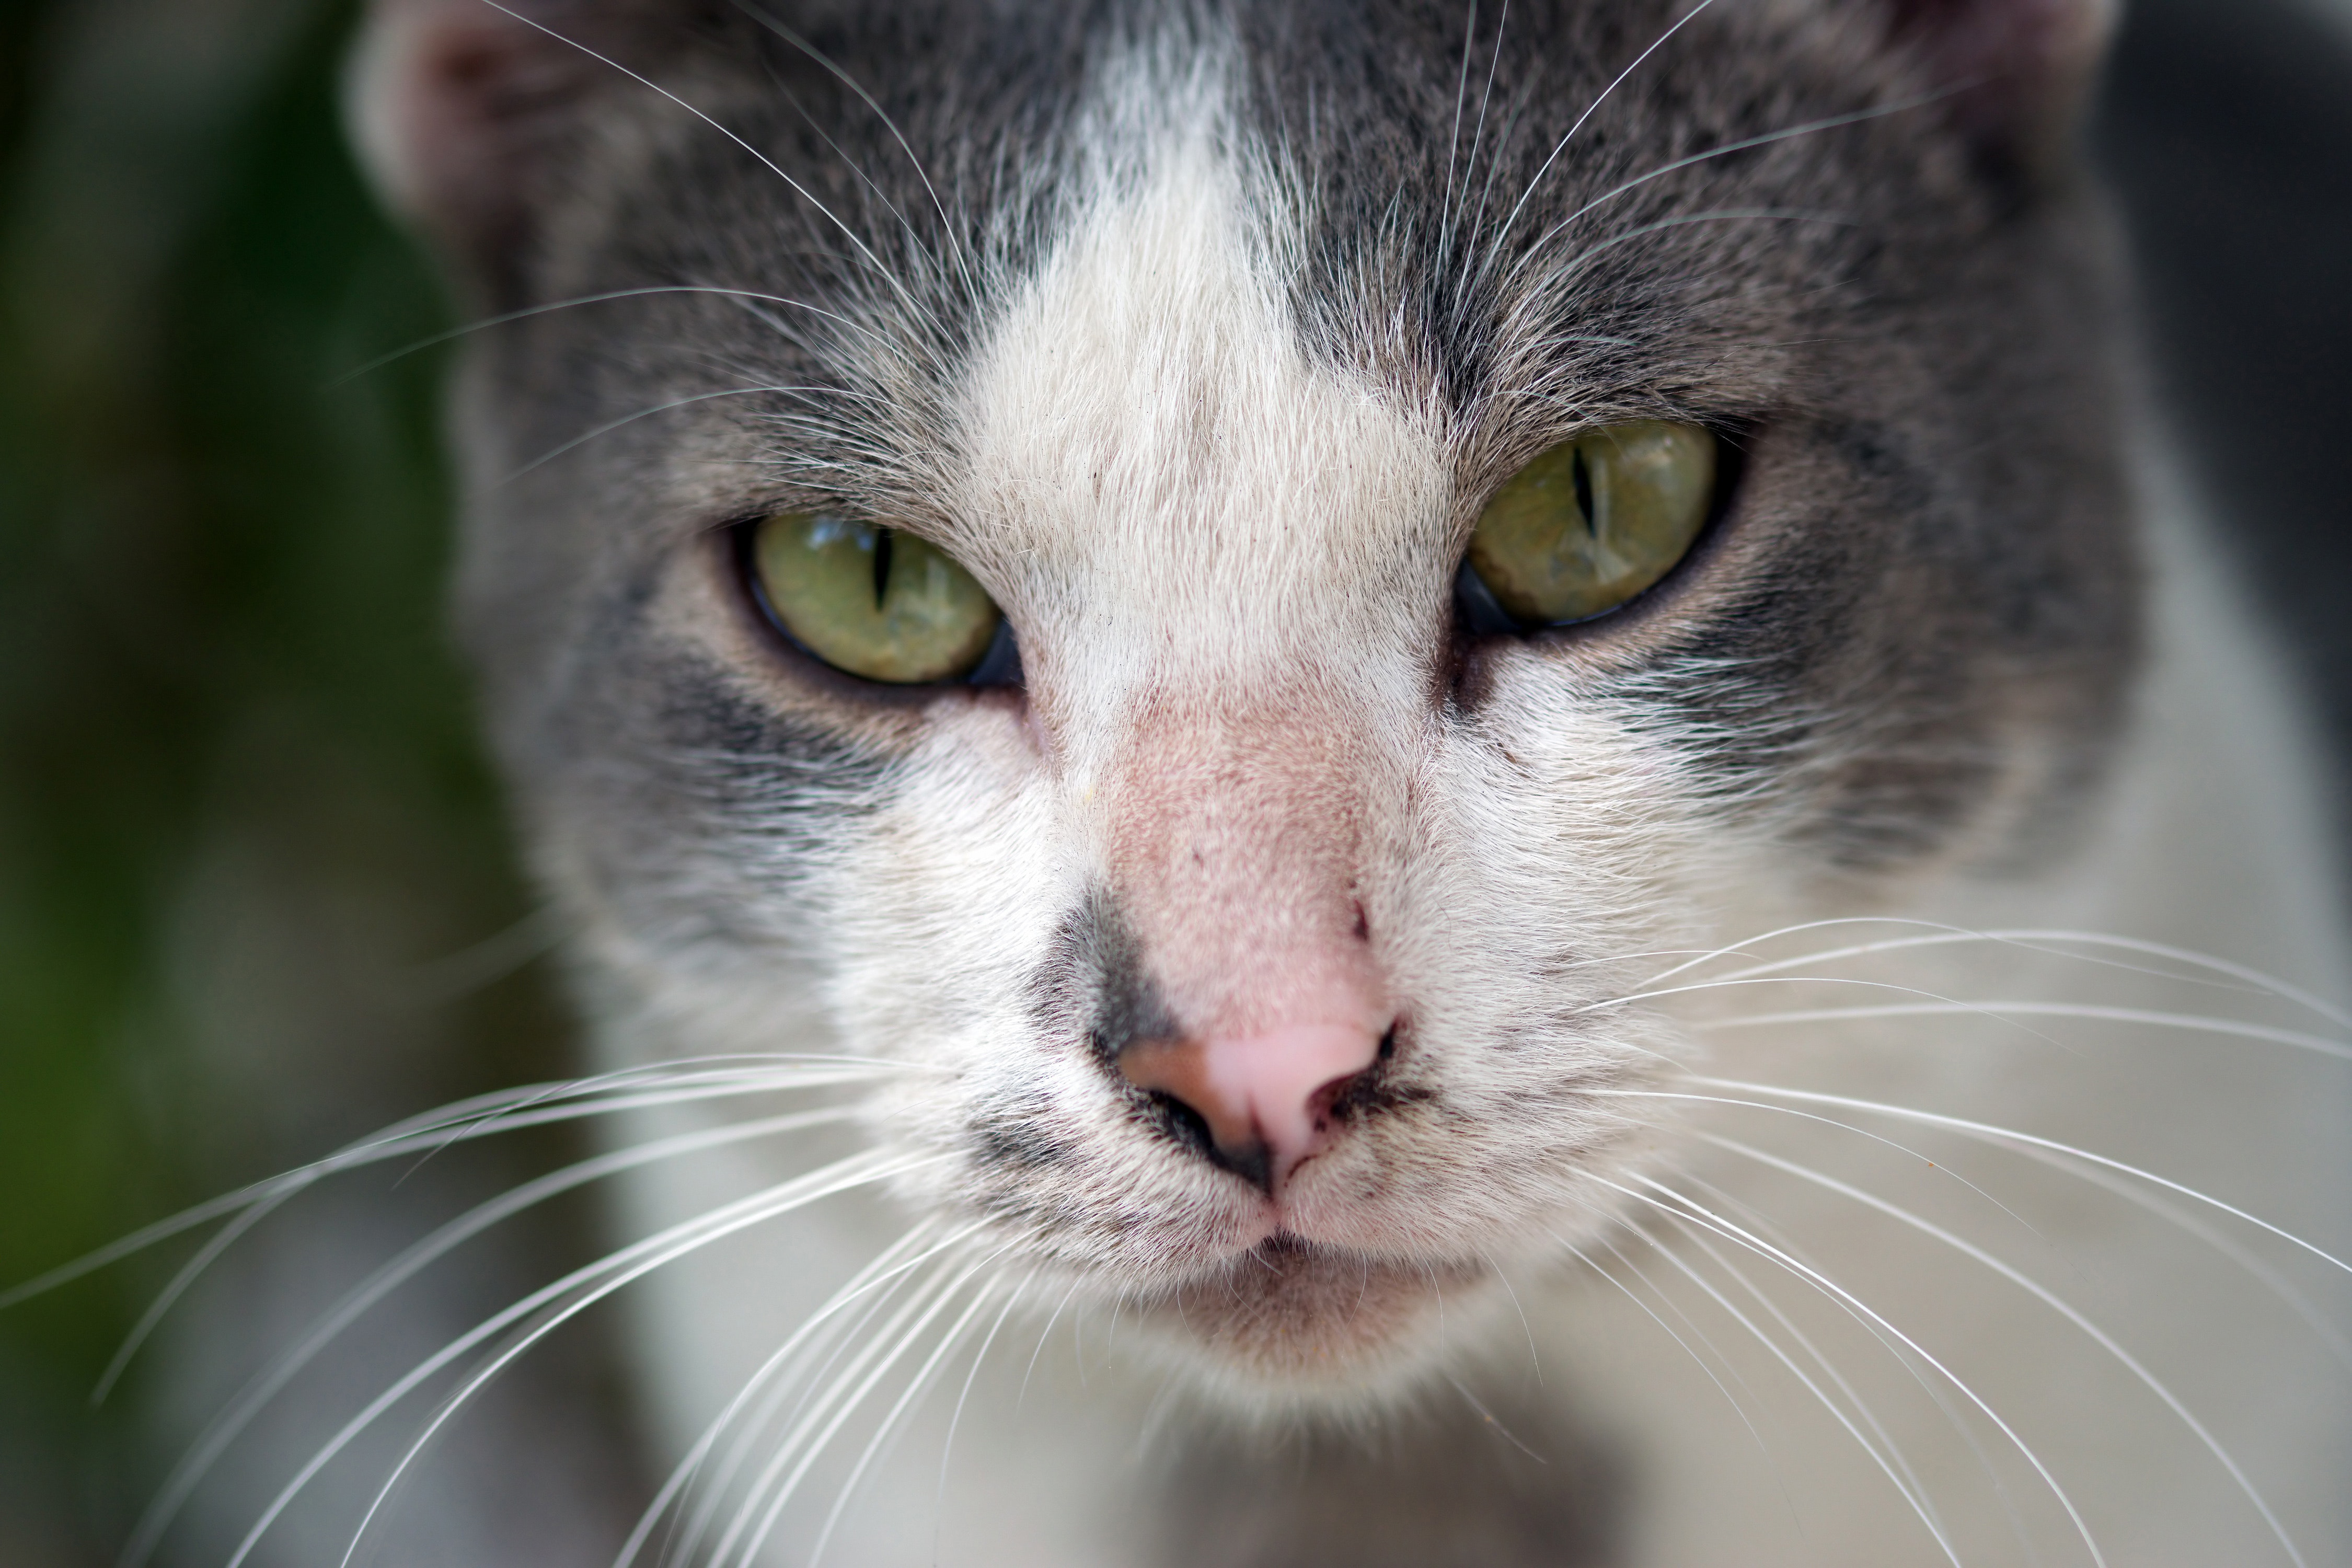
cat, whiskers, face, fauna, eye, small to medium sized cats, nose, close up, cat like mammal, snout, domestic short haired cat, organ, aegean cat, macro photography, european shorthair, american wirehair, kitten